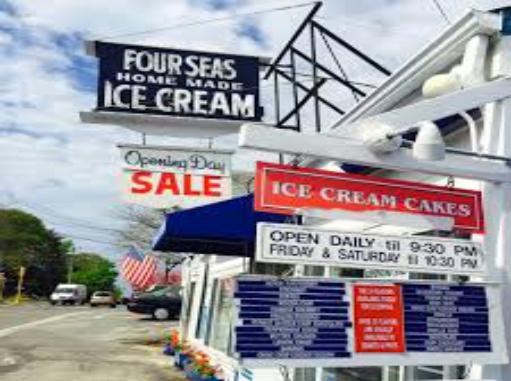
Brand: Four Seas Ice Cream
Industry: Food